Baseball in Australia

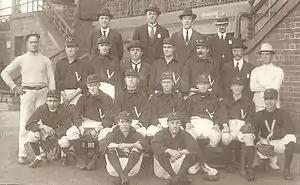
The Victoria baseball team at the Melbourne Cricket Ground in 1919.

Baseball was believed to have been brought to Australia with American gold miners in the Victorian gold rush of the 1850s, where miners would play baseball on the gold fields on their rest days. The first reports of organised teams and results appeared in Ballarat, Victoria in .